Sherman Independent School District

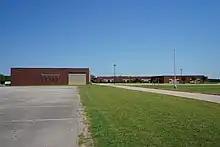
Former Sherman High School (Now Sherman Middle School)

Sherman Independent School District is a public school district based in Sherman, Texas (USA).